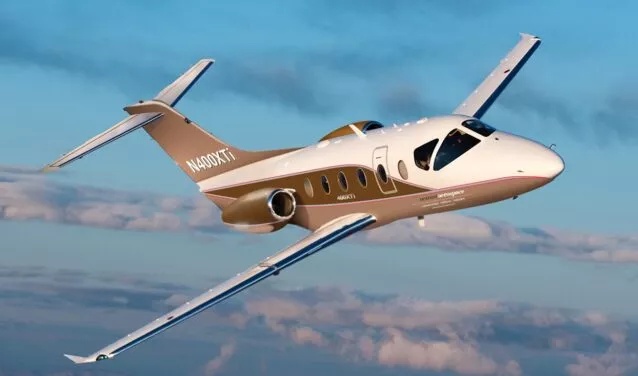
Nextant 400 XT .
Light Jets Up to 6 passengers Cabin interior at 1,46m height Up to 3 475 km flight range autonomy Cruise speed of 870 km/h
Brand: Mój sklep
Category: Vehicles & Parts > Vehicles > Aircraft > Heavier-Than-Air Aircraft > Large Jets